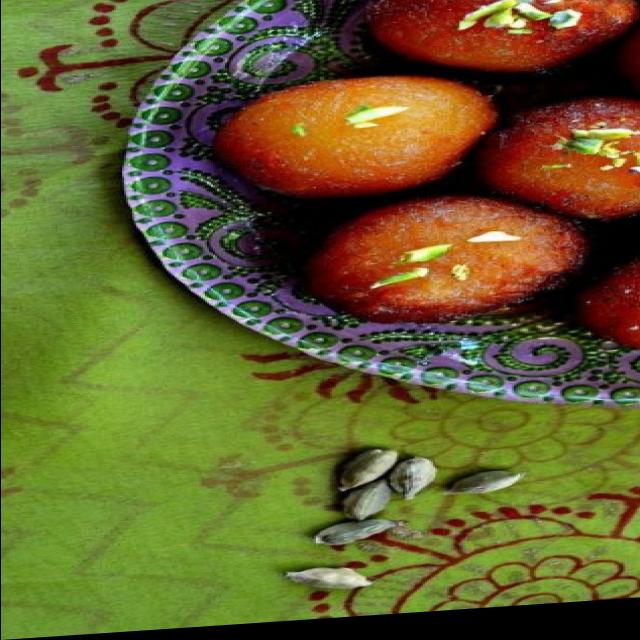
Dish: gulab_jamun